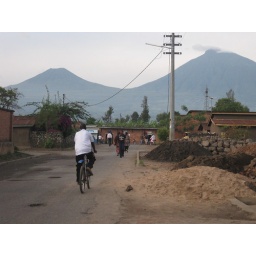
The road to the house in Belish